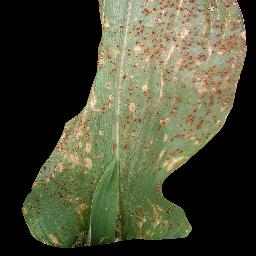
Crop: corn
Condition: (maize)_common_rust